Vagrancy

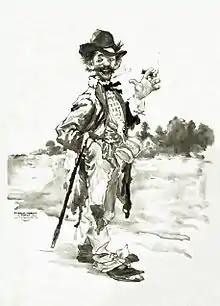
Caricature of a tramp

In premodern Finland and Sweden, vagrancy was a crime, which could result in a sentence of forced labour or forced military service. There was a "legal protection" (Finnish: "laillinen suojelu") obligation: those not part of the estates of the realm (nobility, clergy, burghers or land-owners) were obliged to be employed, or otherwise, they could be charged with vagrancy. Legal protection was mandatory already in medieval Swedish law, but Gustav I of Sweden began strictly enforcing this provision, applying it even when work was potentially available. In Finland, the legal protection provision was repealed in 1883; however, vagrancy still remained illegal, if connected with "immoral" or "indecent" behavior. In 1936, a new law moved the emphasis from criminalization into social assistance. Forced labor sentences were abolished in 1971 and anti-vagrancy laws were repealed in 1987.